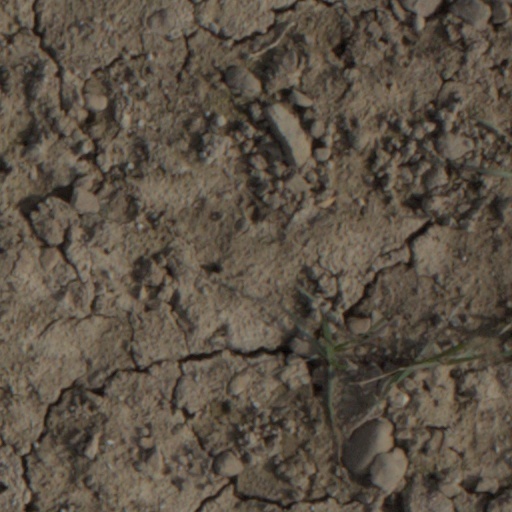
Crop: wheat